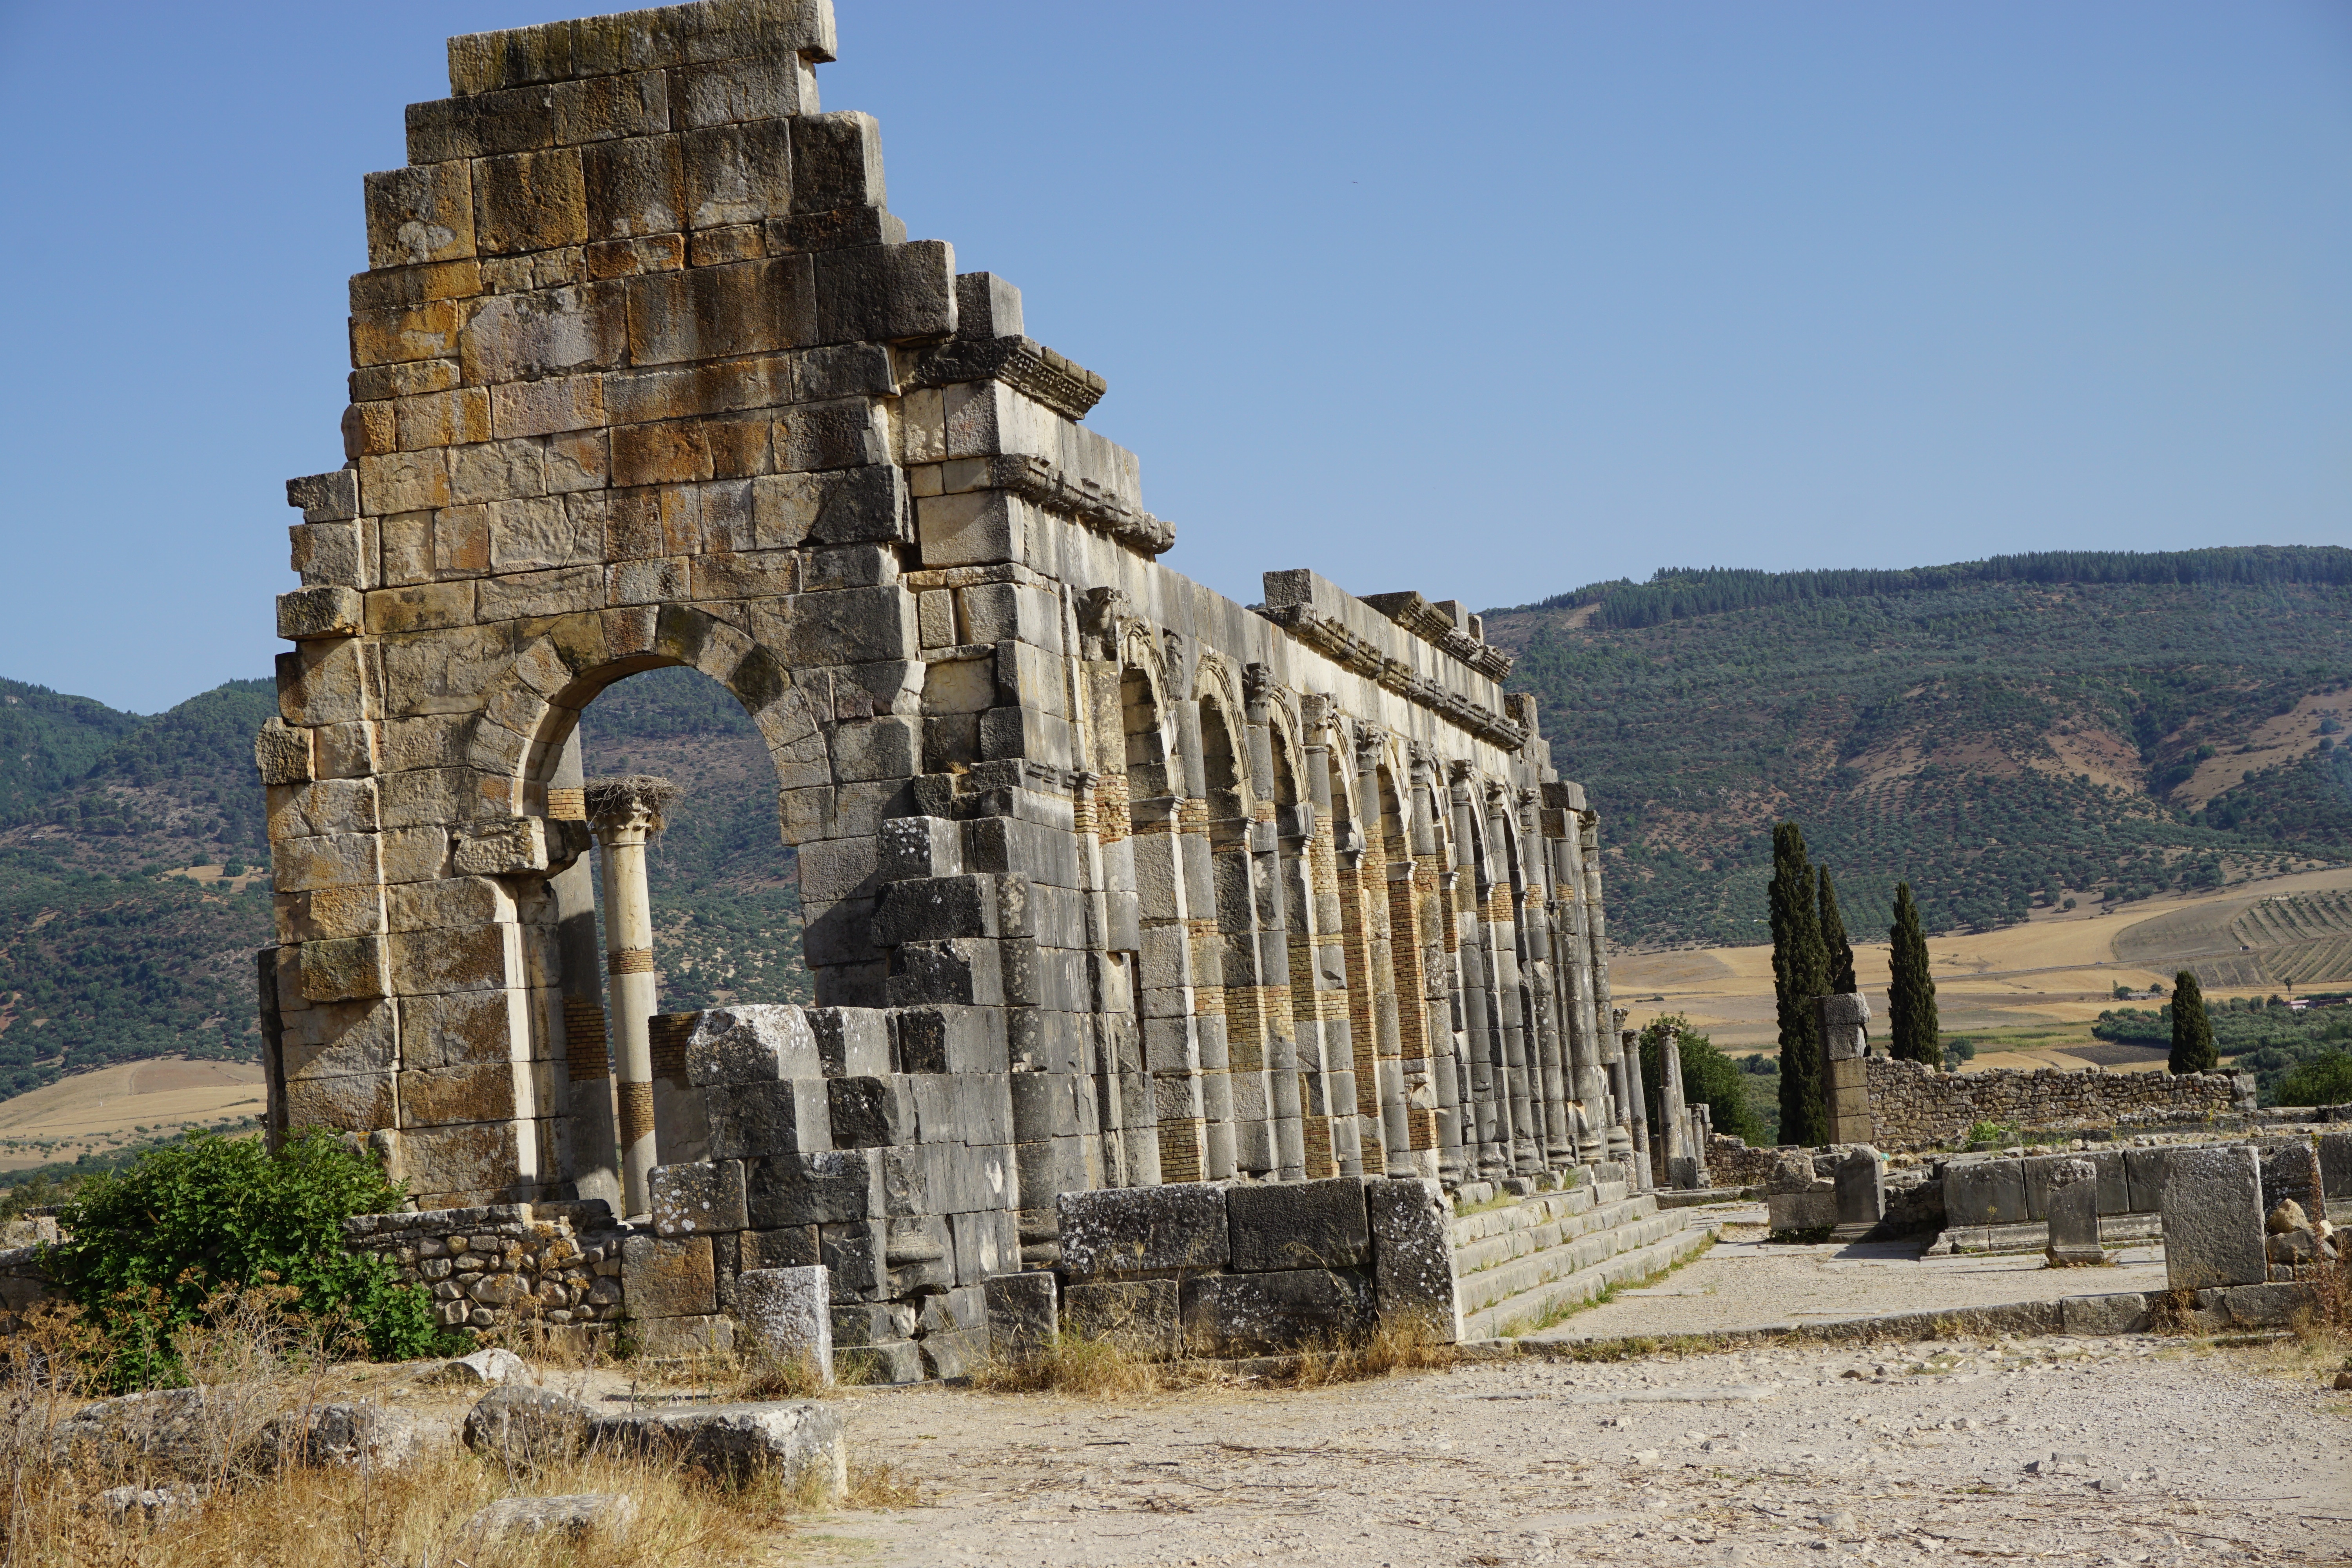
ruins, historic site, archaeological site, building, landmark, ancient history, fortification, ancient roman architecture, place of worship, ancient greek temple, monastery, unesco world heritage site, history, temple, abbey, roman temple